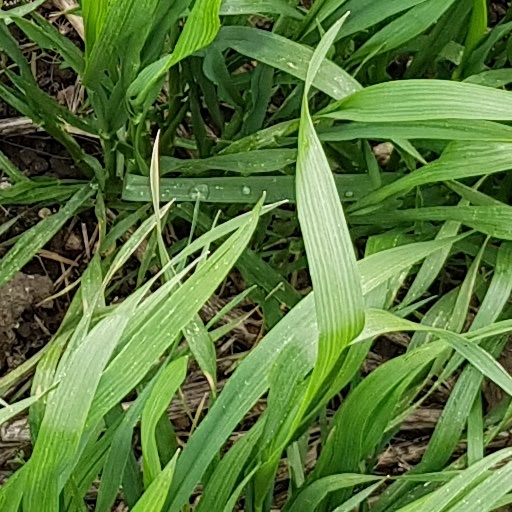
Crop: wheat